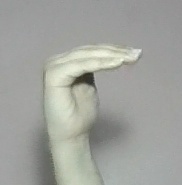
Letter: haa